From Vegas to Macau II

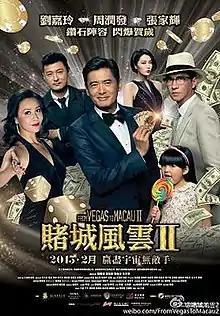
Film poster

From Vegas to Macau II is a 2015 3D action comedy film directed and written by Wong Jing and starring Chow Yun-fat, Nick Cheung, Carina Lau, Shawn Yue, Angela Wang and Michelle Hu. A Hong Kong-Chinese co-production, the film is the sequel to "From Vegas to Macau". The third installment of the series, "From Vegas to Macau III" was released on February 8, 2016.